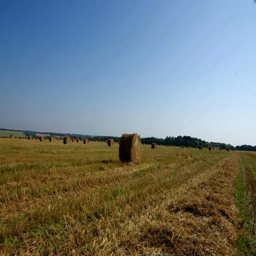
several haystacks in a field